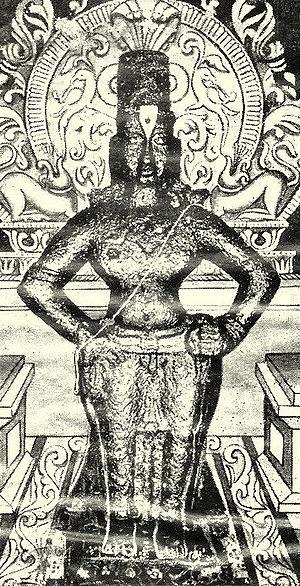
Vithoba, également appelée Vitthala ou Panduranga, est une divinité hindoue principalement vénérée en Inde du Sud, globalement dans les états du Maharashtra, Karnataka, Andhra Pradesh et à une moindre mesure au Tamil Nadu et à Goa. Son temple principal se trouve à Pandharpur. Elle est localement considérée comme un avatar de Vishnou ou comme unique dieu dans divers courants monothéistes vishnouïtes.